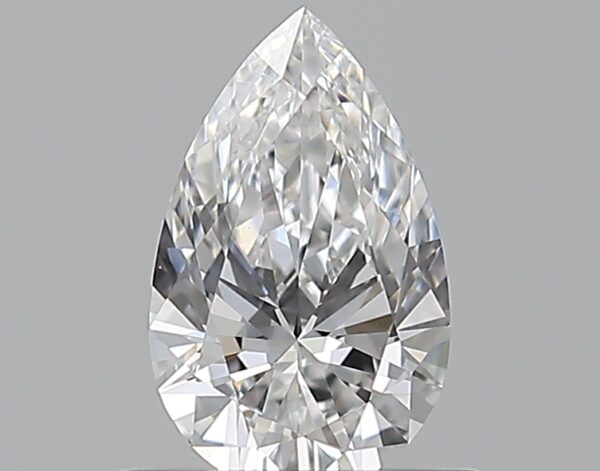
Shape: pear
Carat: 0.5
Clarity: VS1
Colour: D
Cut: EX
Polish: EX
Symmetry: VG
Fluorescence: F
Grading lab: GIA
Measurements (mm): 7.21 x 4.46 x 2.7